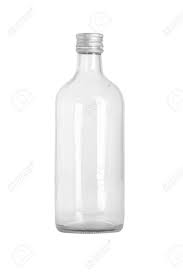
Waste category: glass